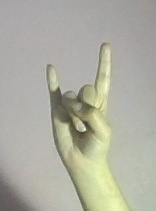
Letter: la